Star Trader

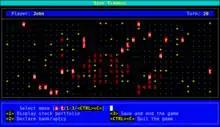
Screenshot of the Linux/Unix version of the game, featuring the galaxy map

Another version, "Star Lanes", was written by Steven Farber and published in Interface Age in June 1977. S. J. Singer republished this in 1984 under the name "Star Traders"; this version was ported by John Zaitseff for Microsoft Basic under the CP/M-80 operating system in 1988. Completely rewritten versions for CP/M-80, CP/M-86, MS-DOS, Microsoft Windows 3.1 and Linux/Unix followed, with the latest release for Linux and Unix occurring in January 2024. All versions by John Zaitseff have been released or relicensed under the GNU General Public License v3.